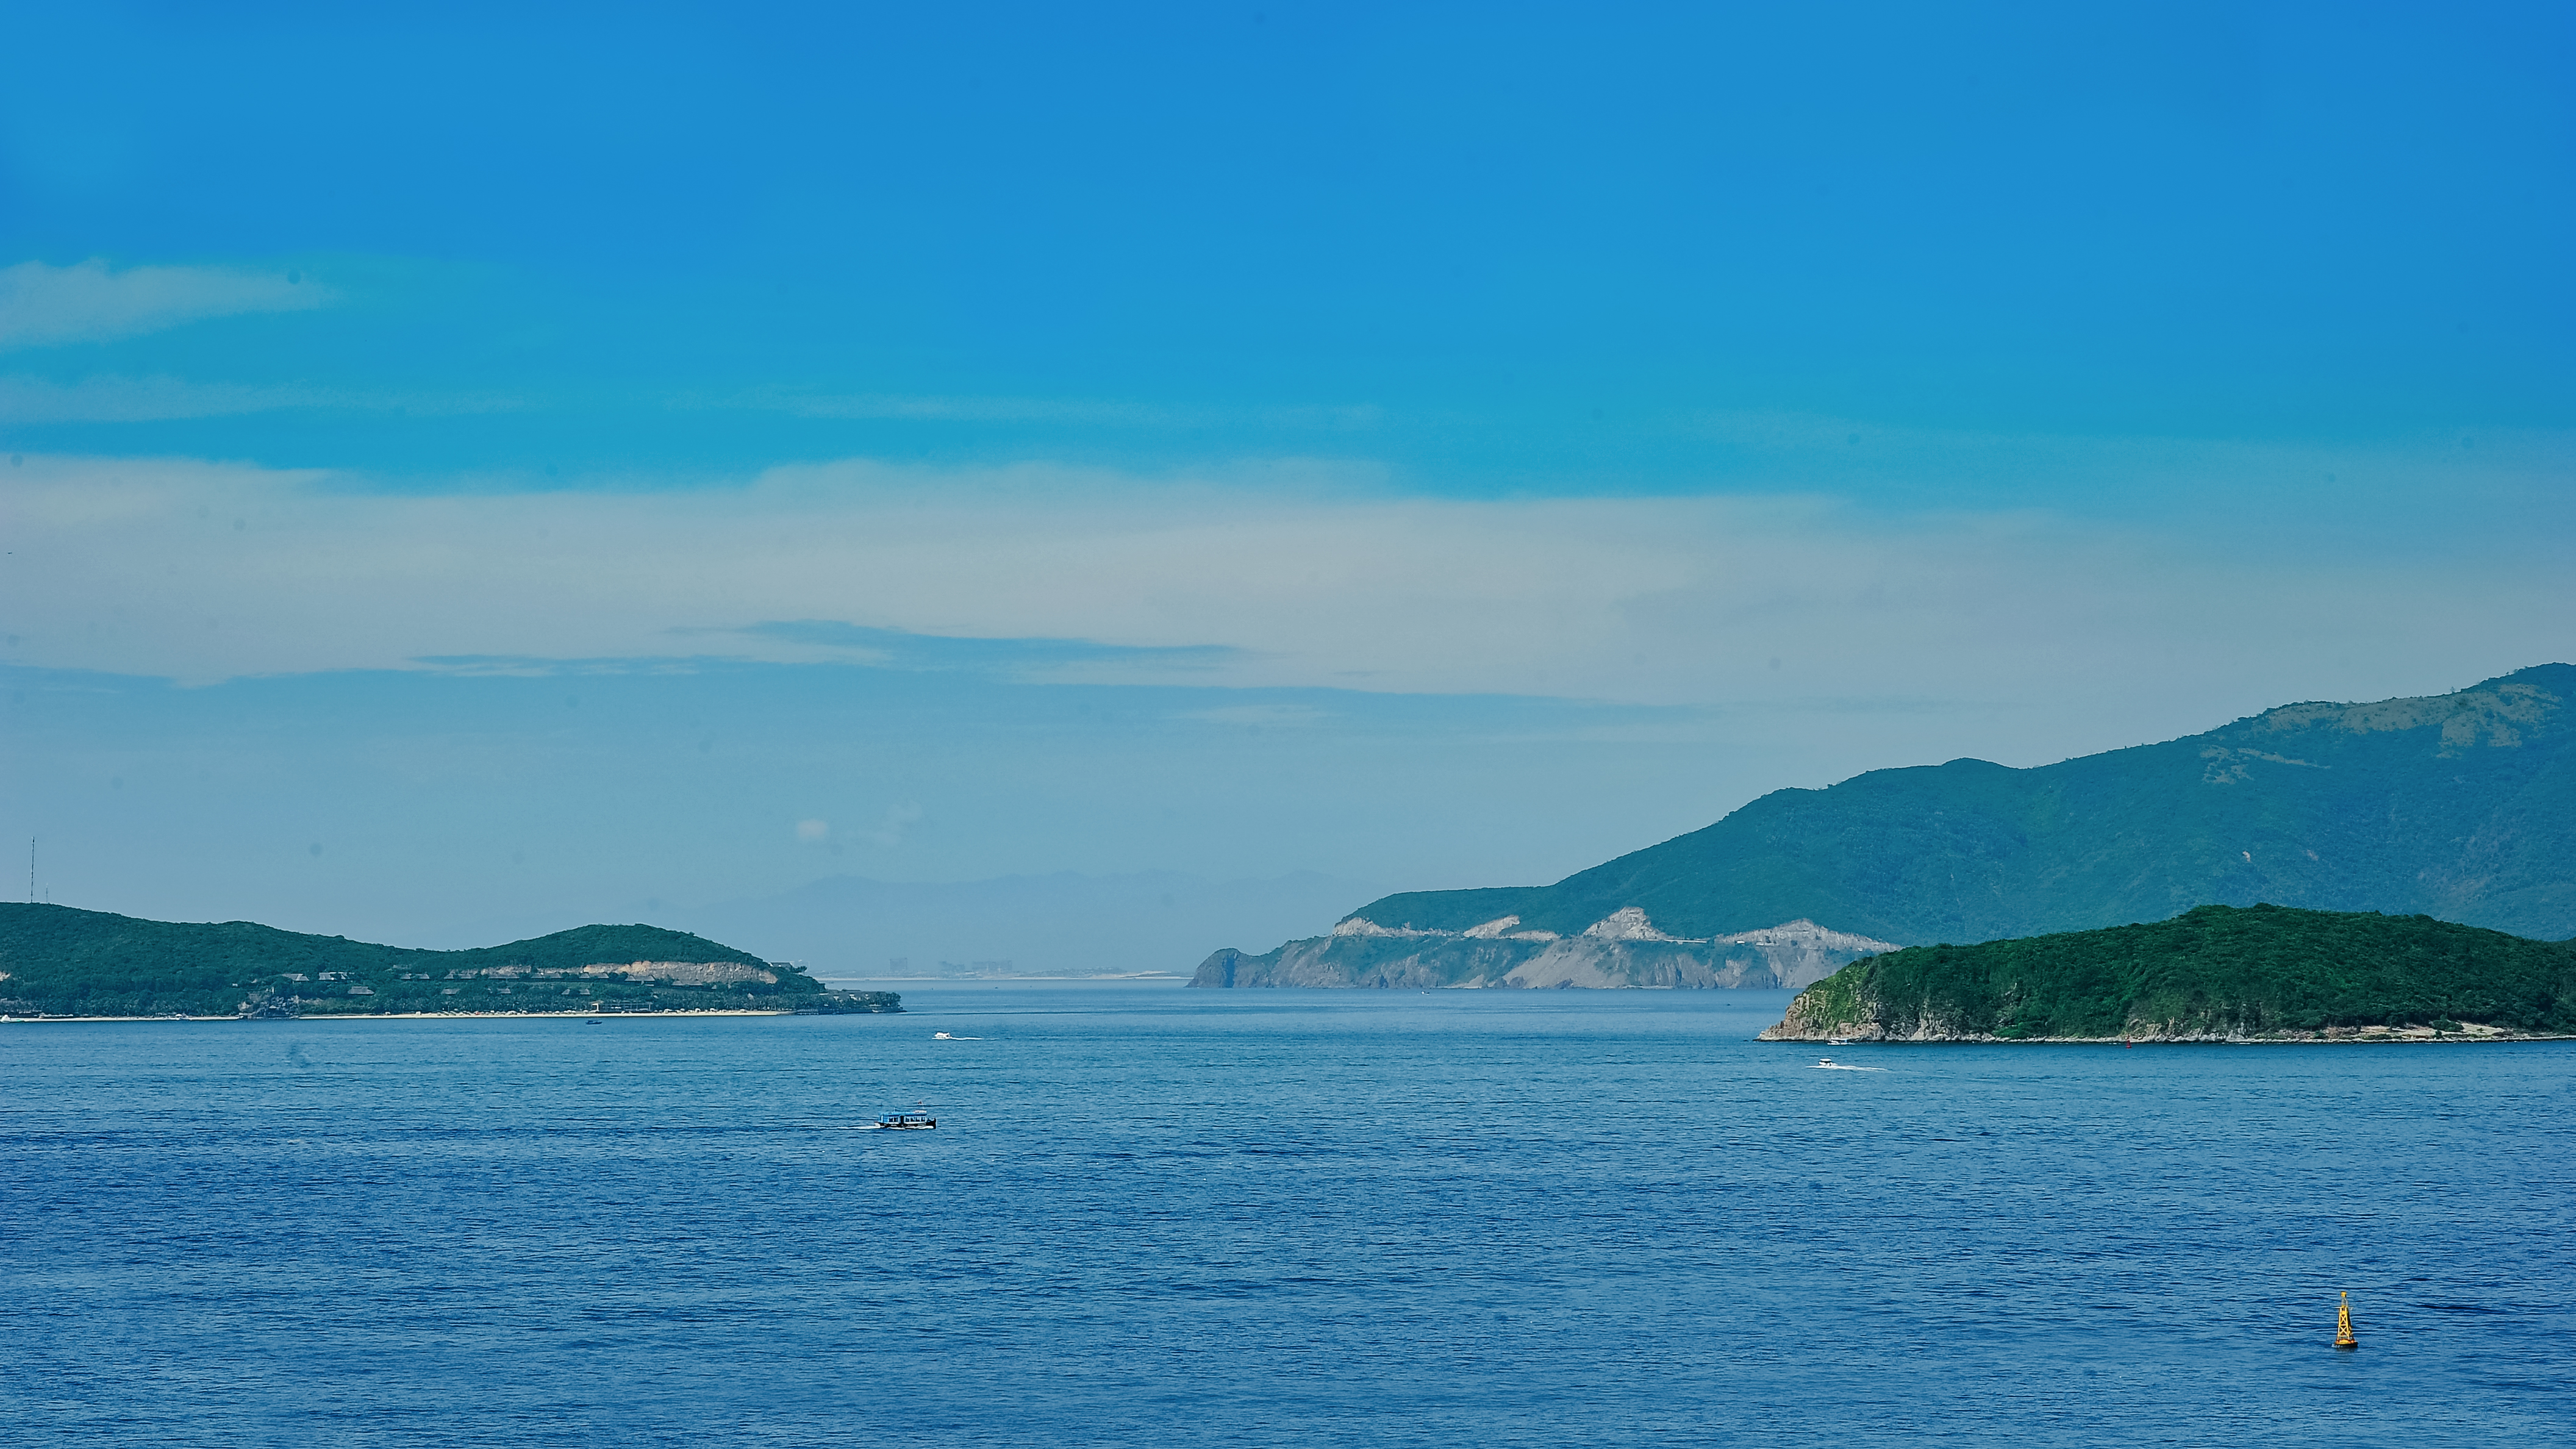
landscape, sky, earth, blue, ocean, sea, coastal and oceanic landforms, water, horizon, coast, waterway, loch, promontory, calm, headland, daytime, shore, cloud, bay, highland, island, water resources, islet, cape, inlet, lake, fjord, reservoir, wind wave, wave, mount scenery, archipelago, sound, mountain, hill